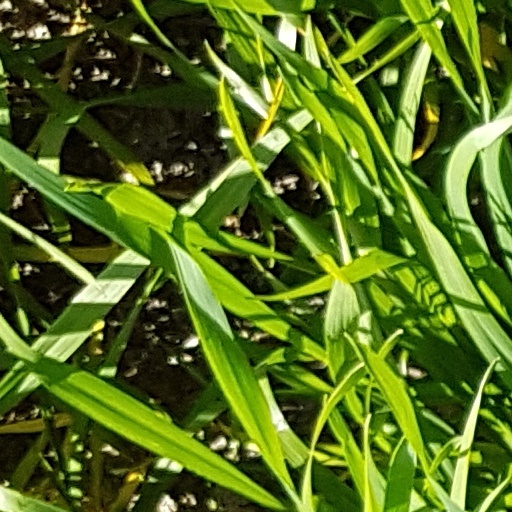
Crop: wheat